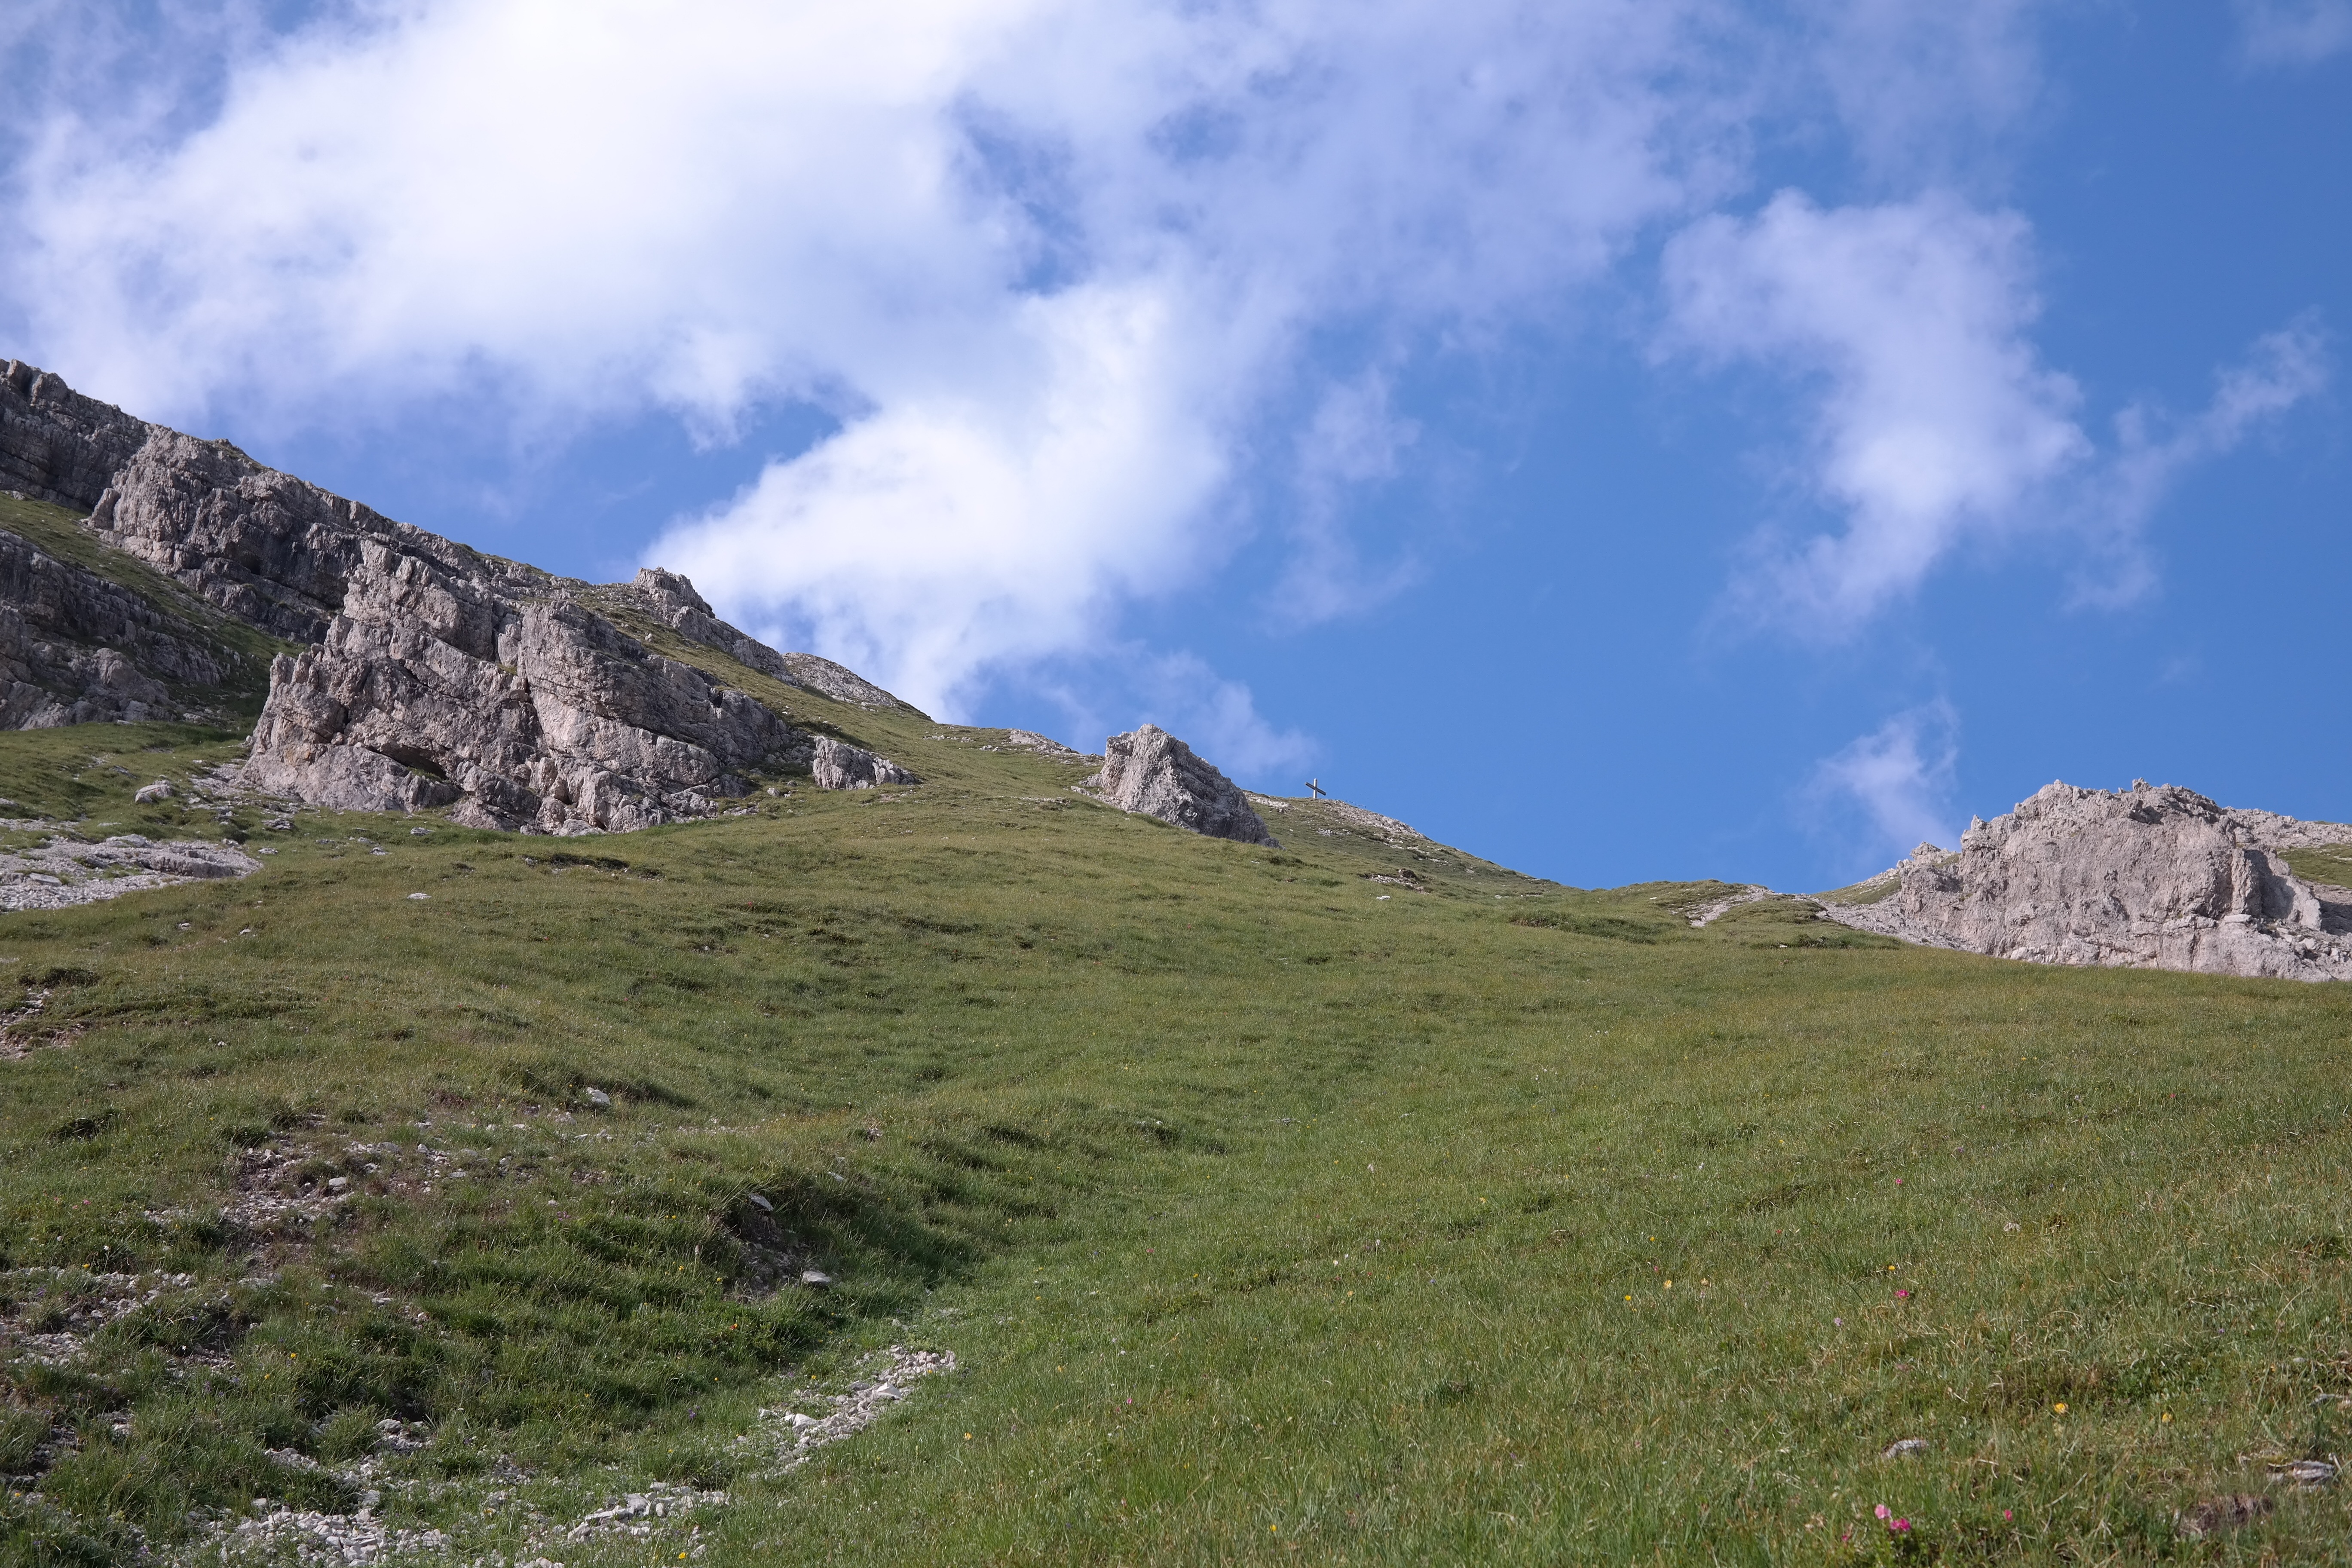
landscape, wilderness, walking, mountain, hiking, trail, meadow, hill, adventure, valley, mountain range, cross, highland, terrain, ridge, summit, geology, alps, grassland, badlands, plateau, fell, loch, ecosystem, landform, mountain pass, summit cross, allg u alps, geographical feature, mountainous landforms, top of pools